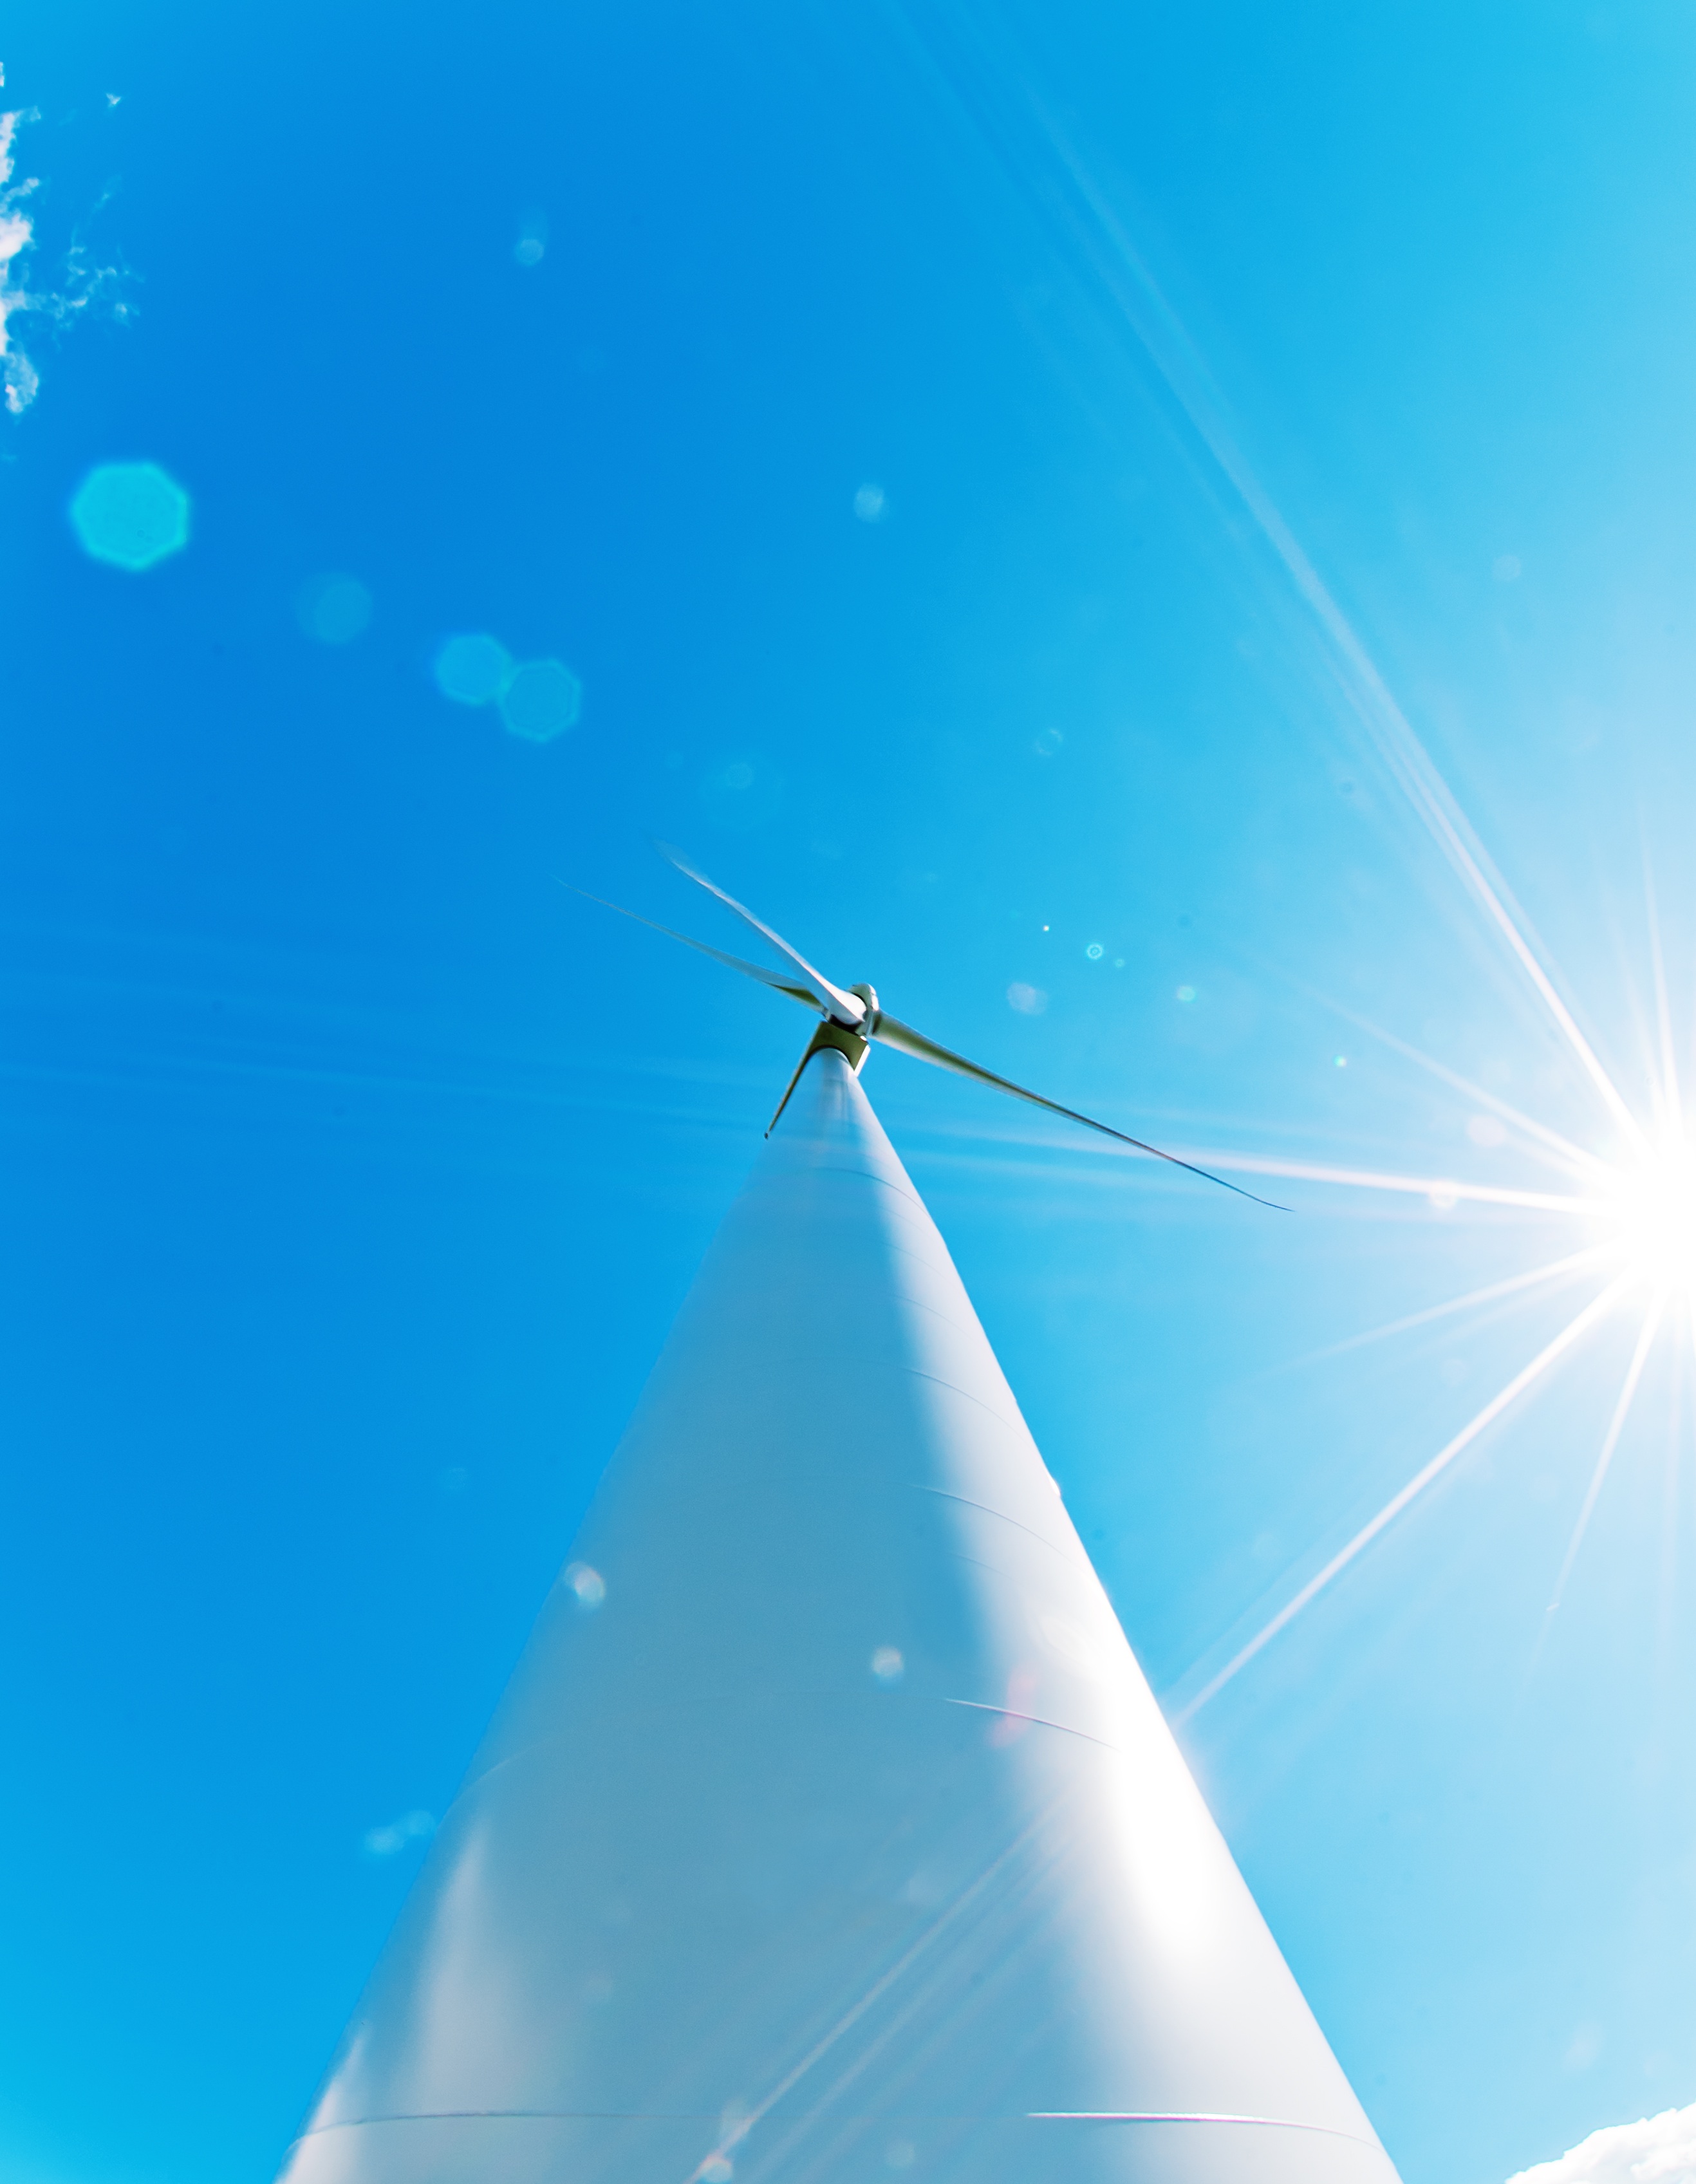
light, sky, sunlight, wave, wind, line, reflection, blue, shape, atmosphere of earth, computer wallpaper